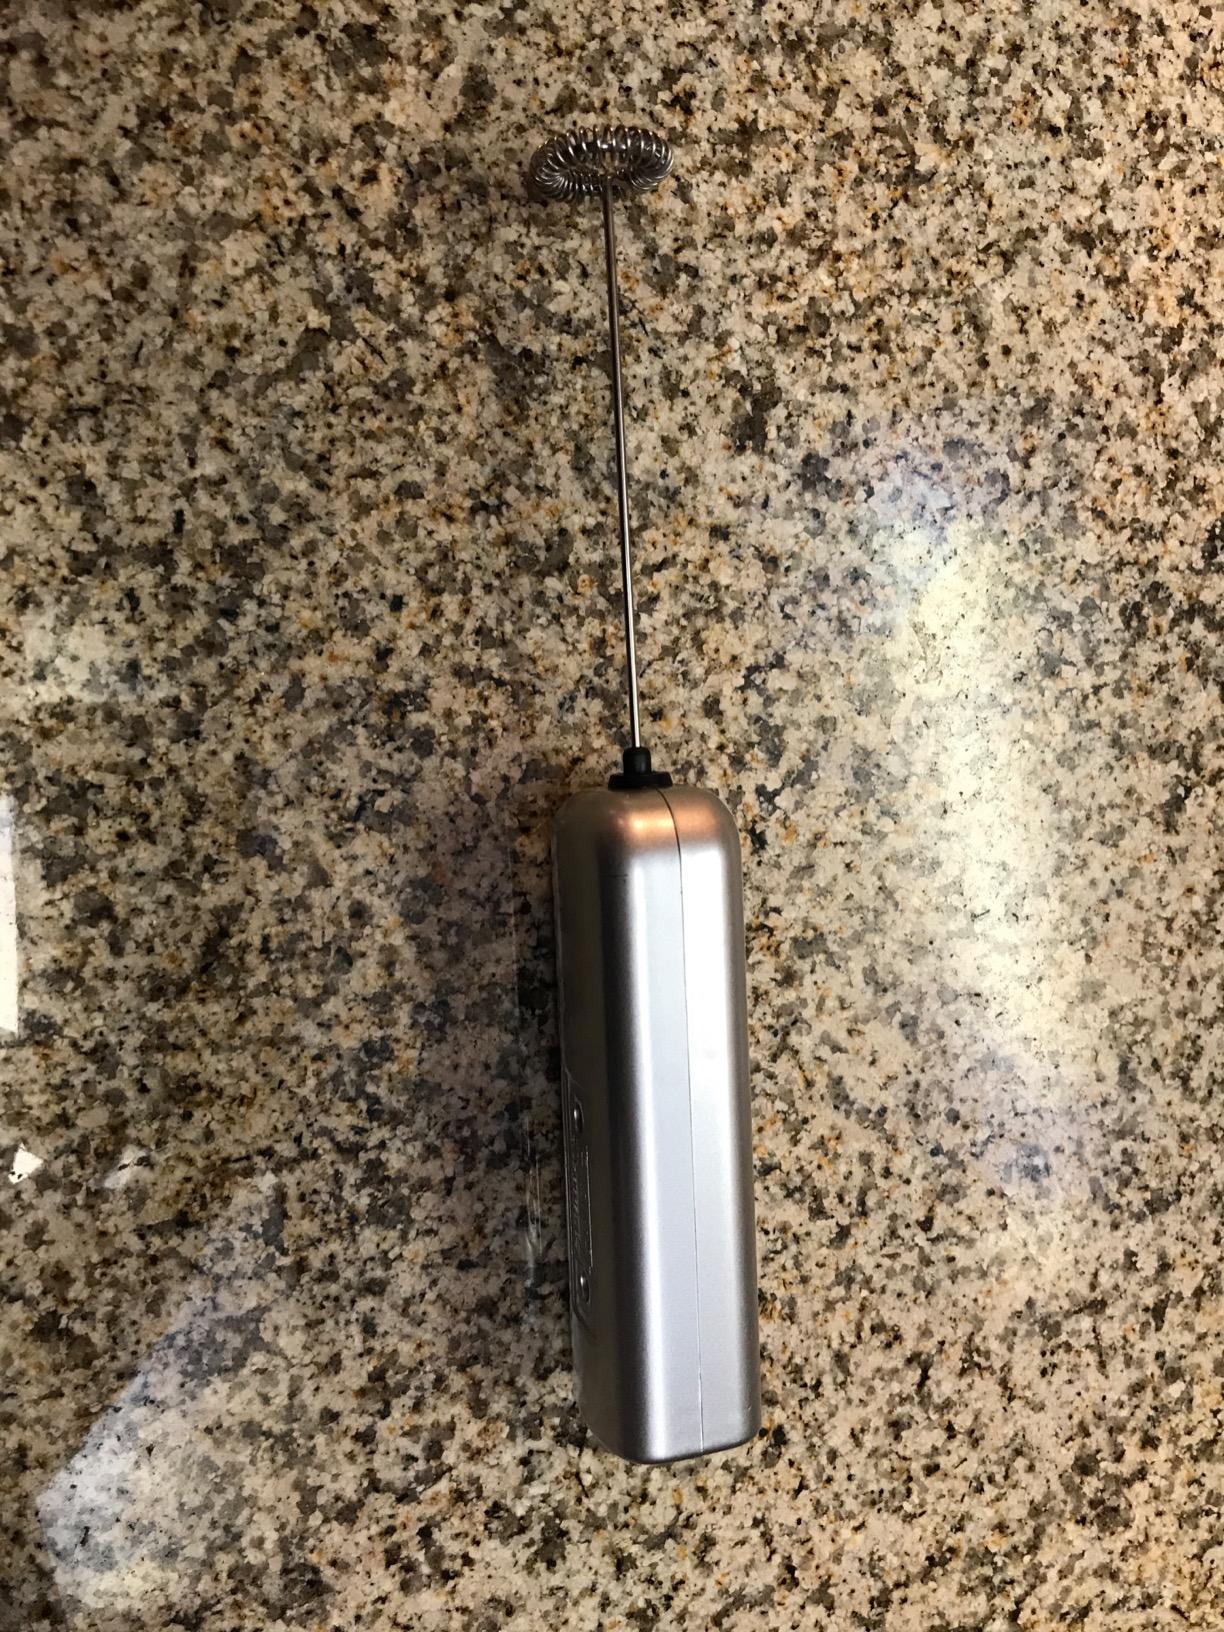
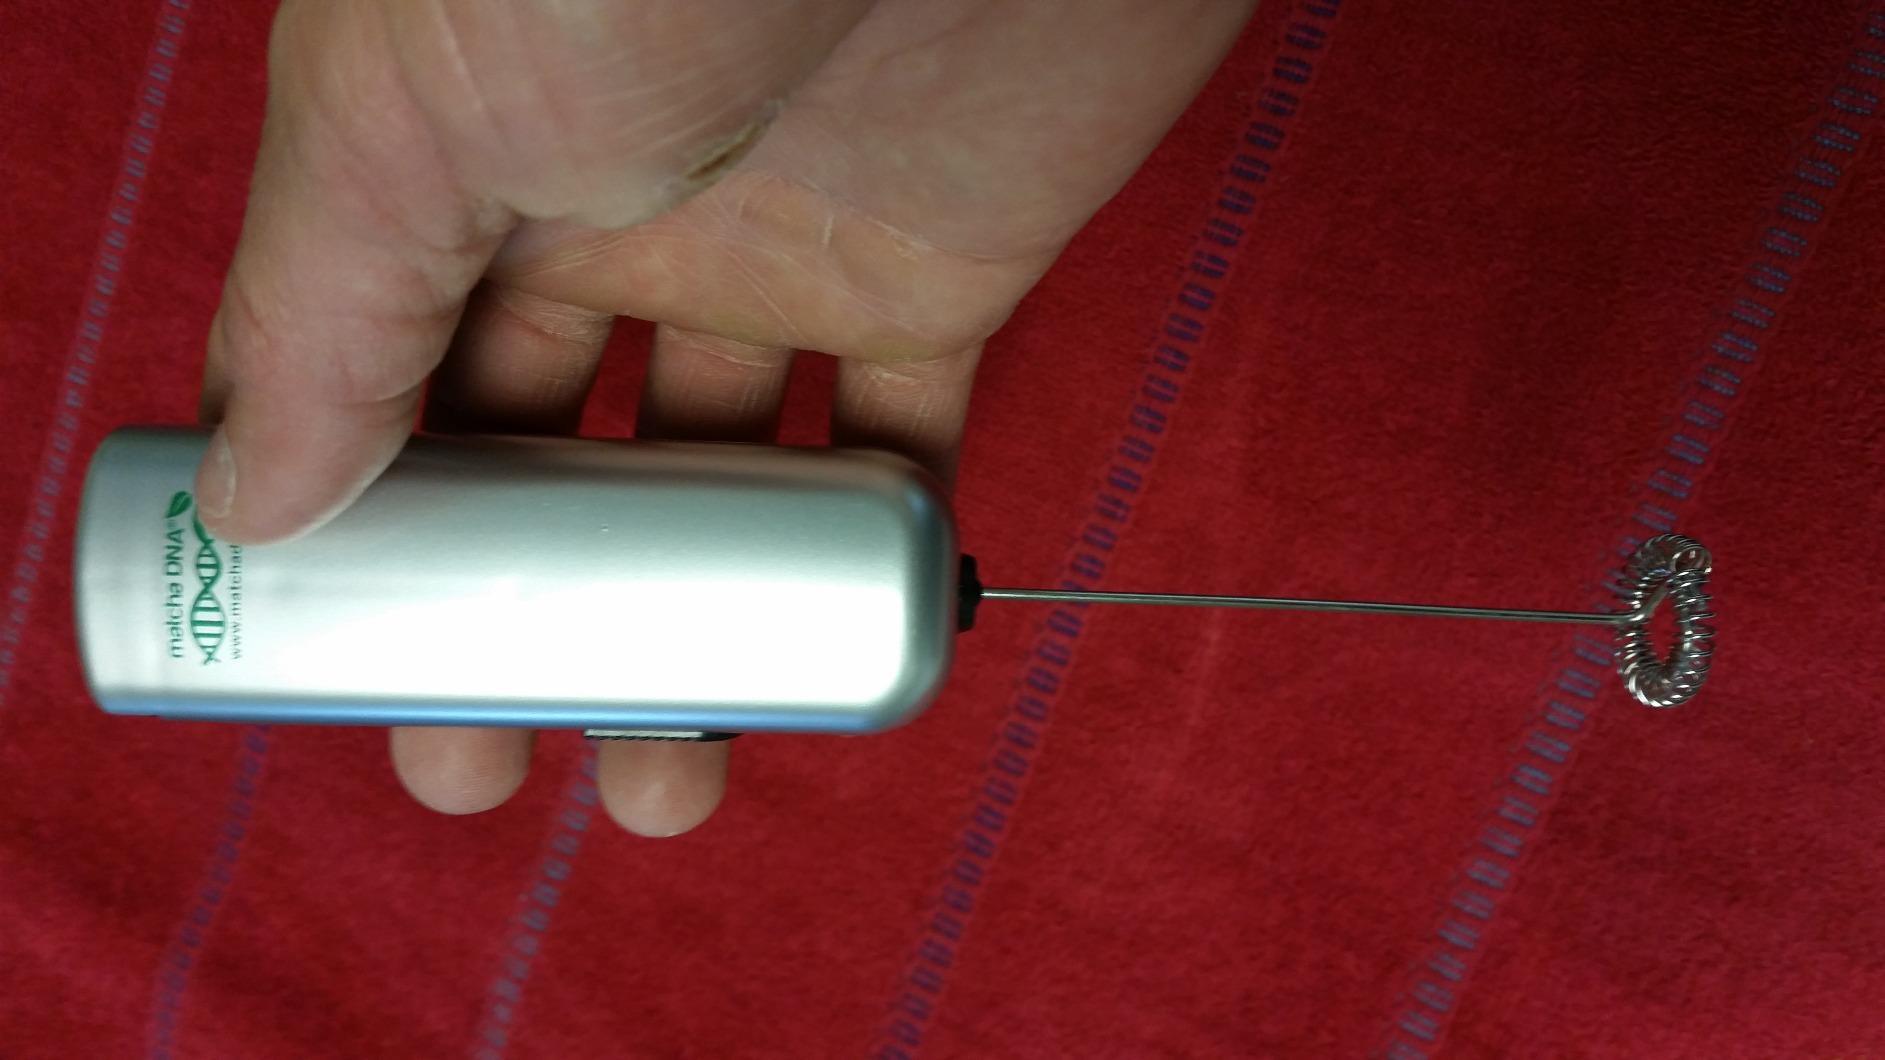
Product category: items_mixer
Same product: yes